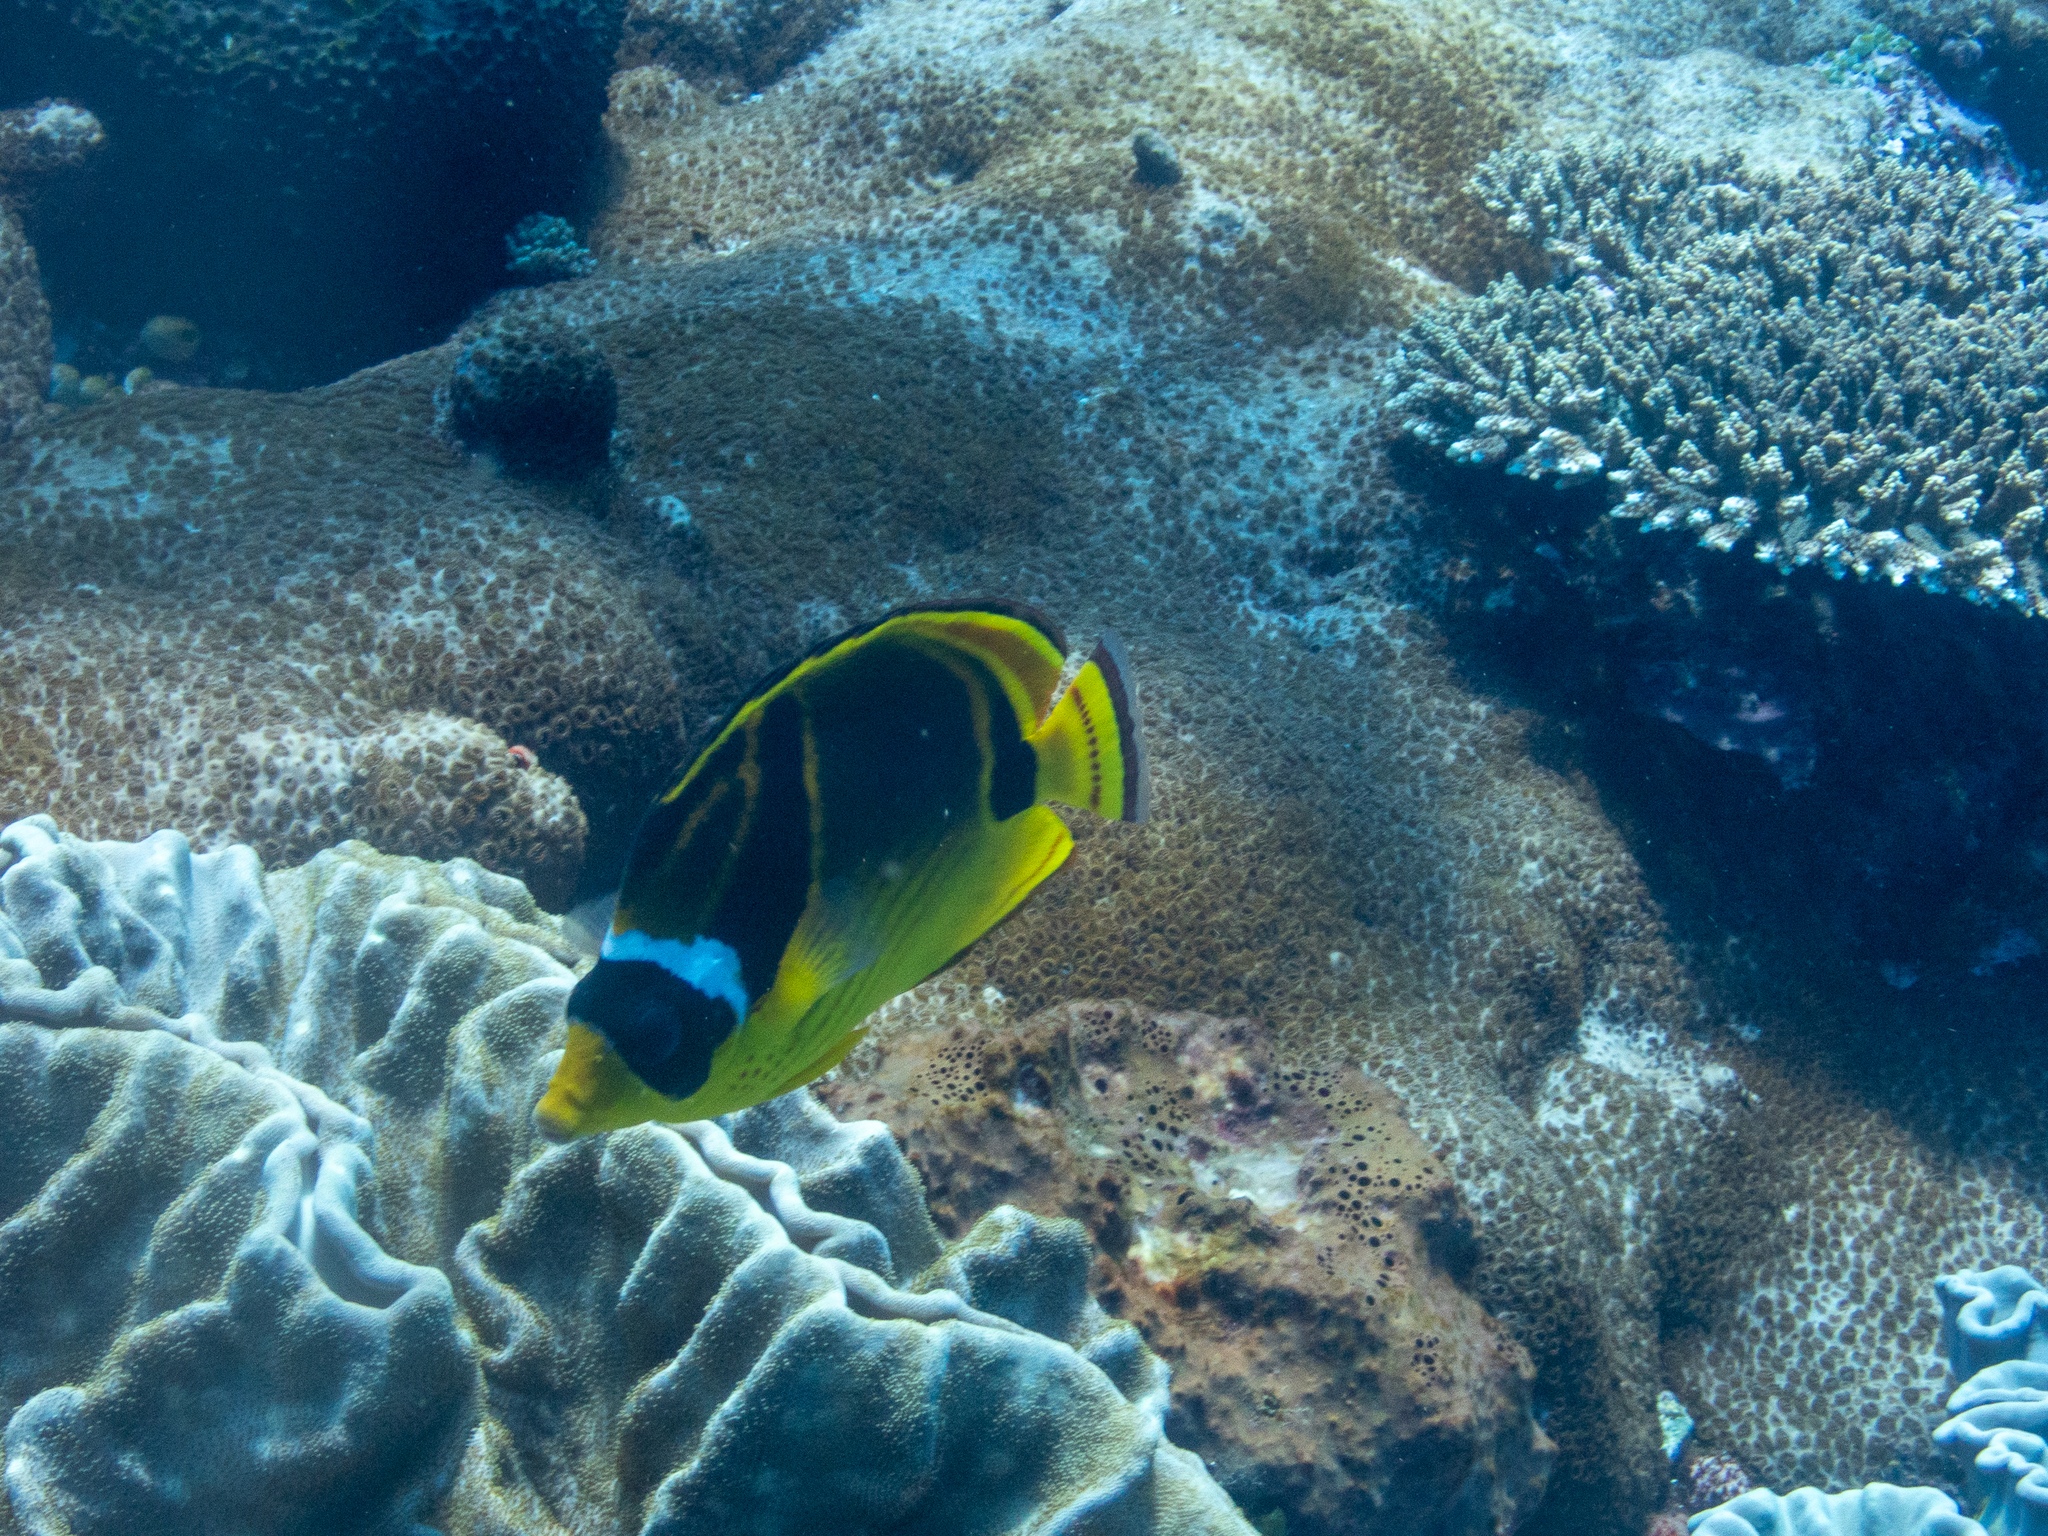
Chaetodon lunula (Raccoon Butterflyfish)